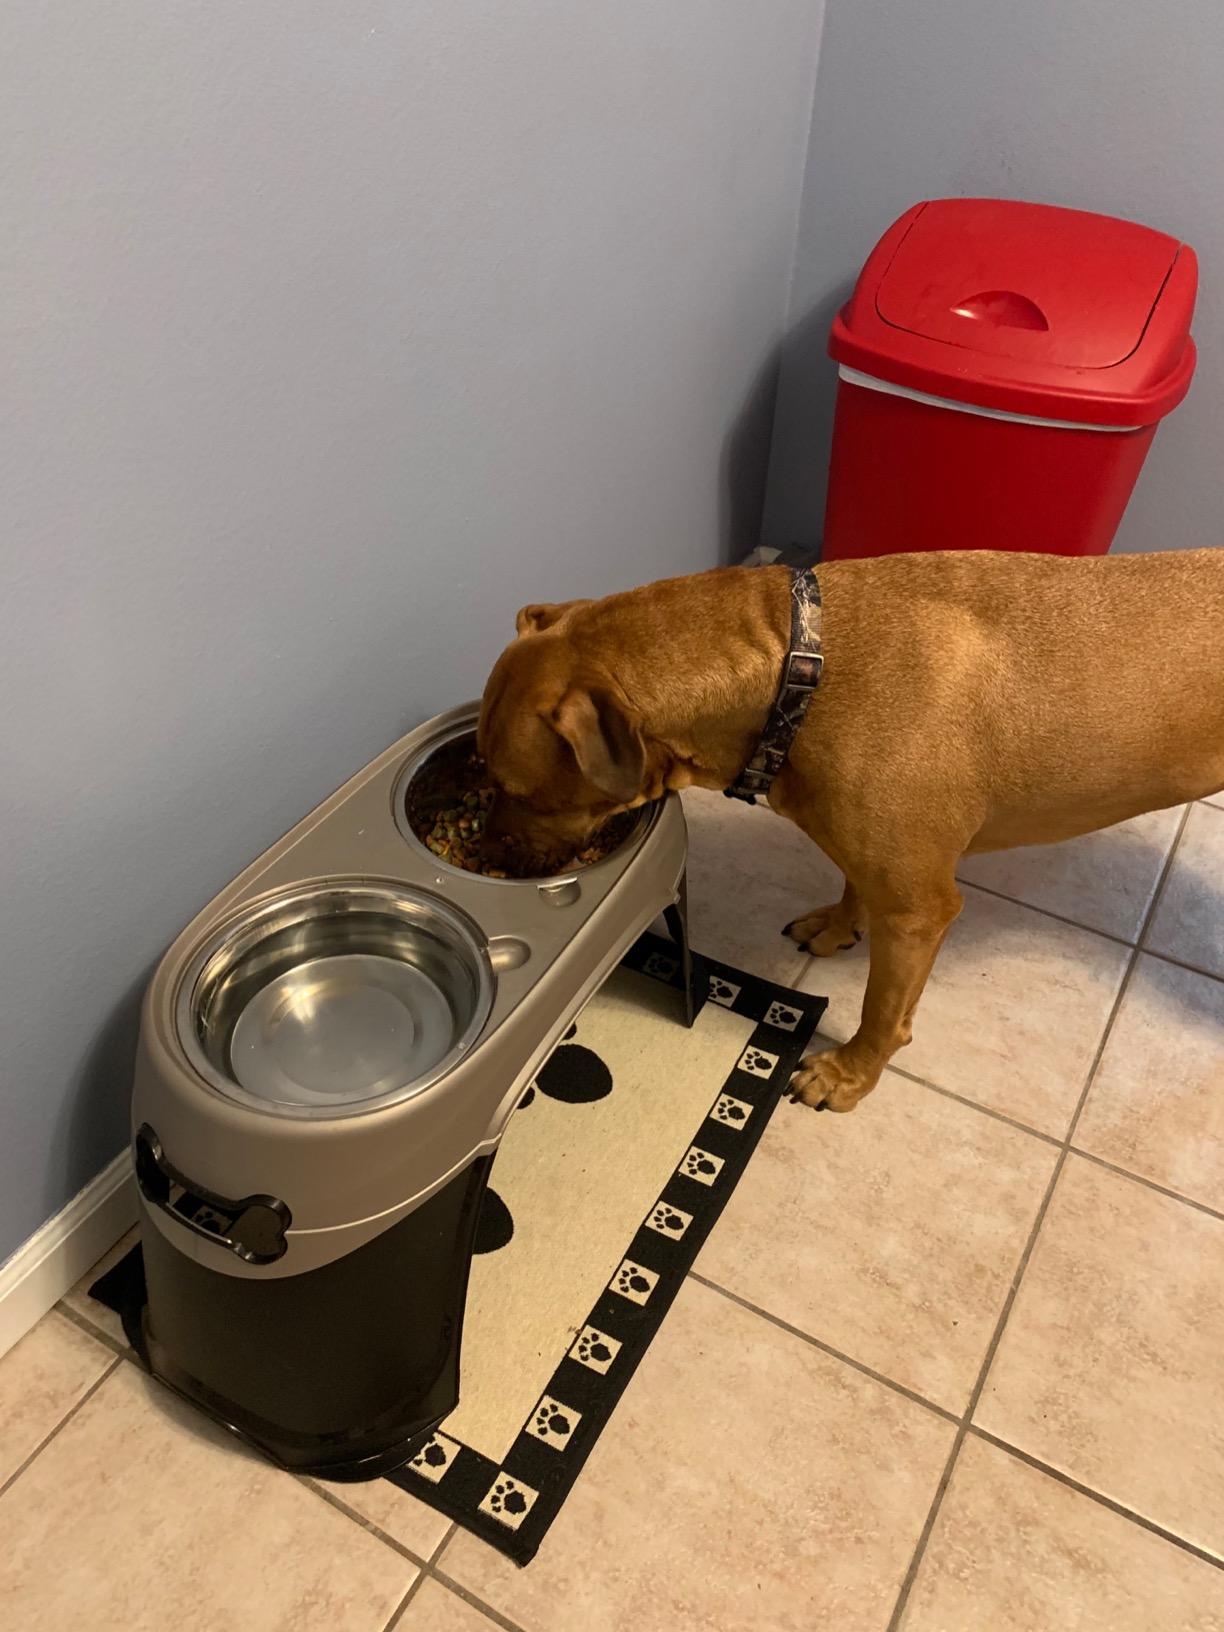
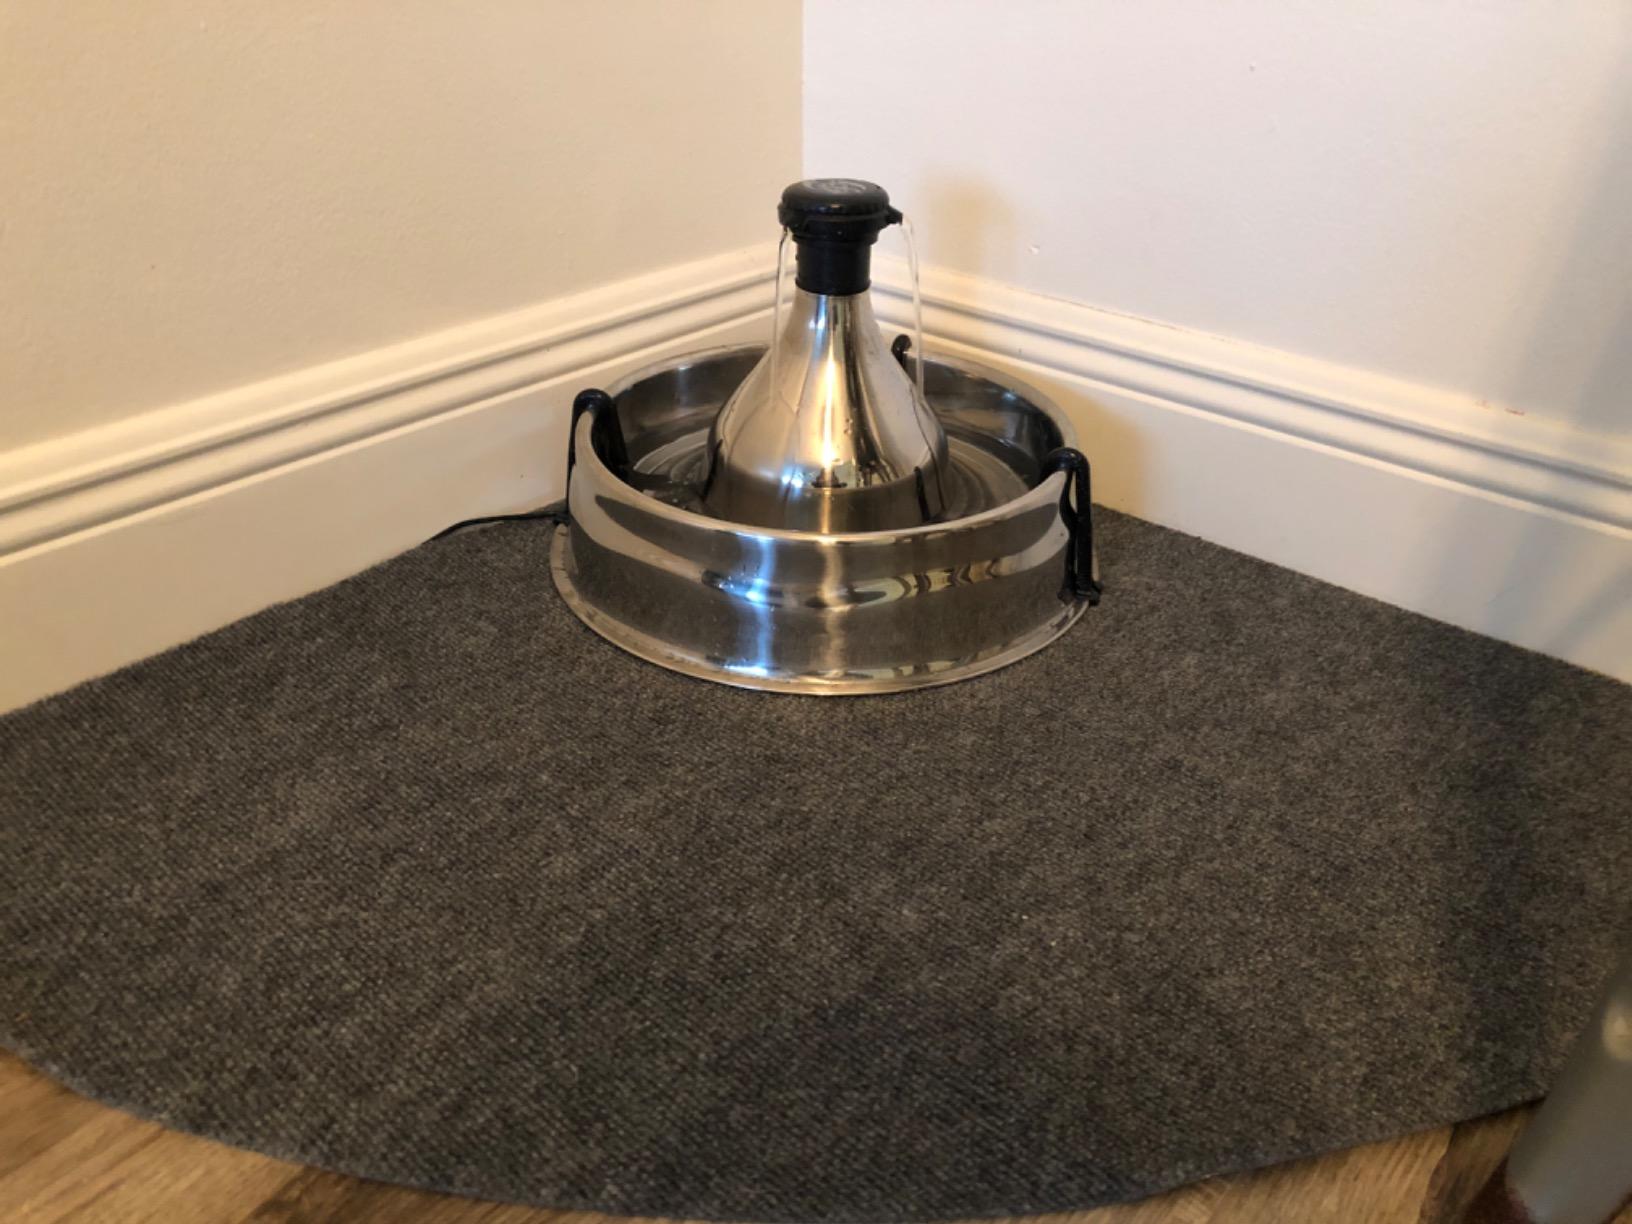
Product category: items_bowl
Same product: no